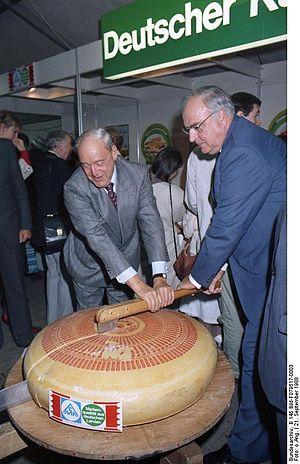
Le Allgäuer Emmentaler est un fromage allemand au lait cru de vache, à pâte pressée cuite. Il est produit dans la région de l'Allgäu dans le sud de l'Allemagne et bénéficie d'une AOP.
Liste :